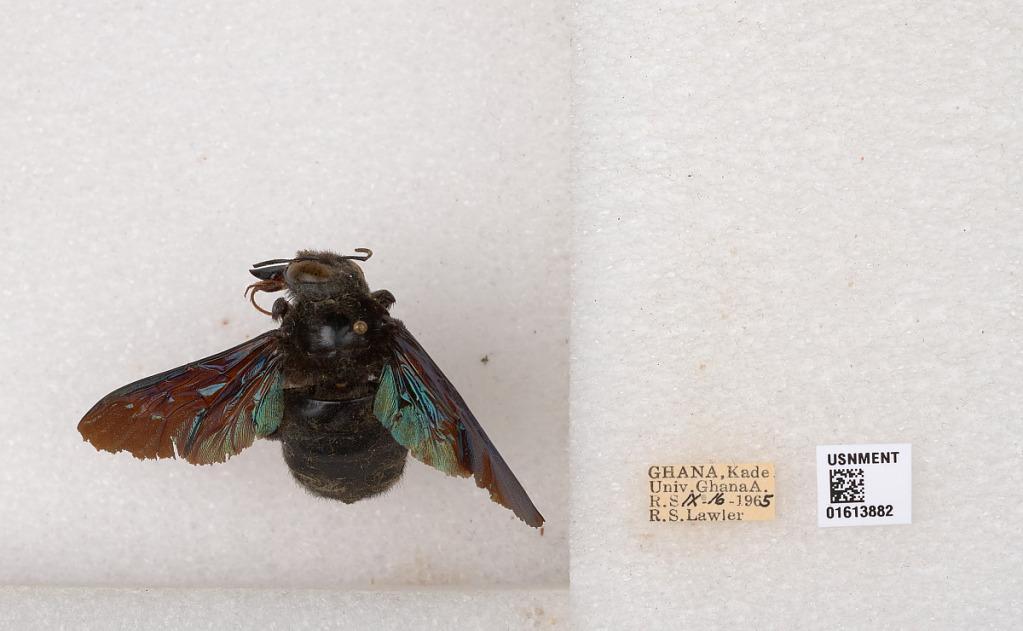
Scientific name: Xylocopa
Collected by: S. Laroca
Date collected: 1965-9-16
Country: Ghana
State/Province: Eastern
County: Kwabibirem
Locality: Kade Univ. Ghana A. R. S.